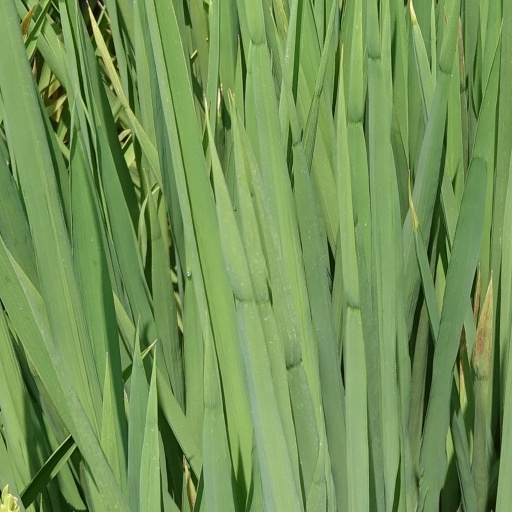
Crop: rice